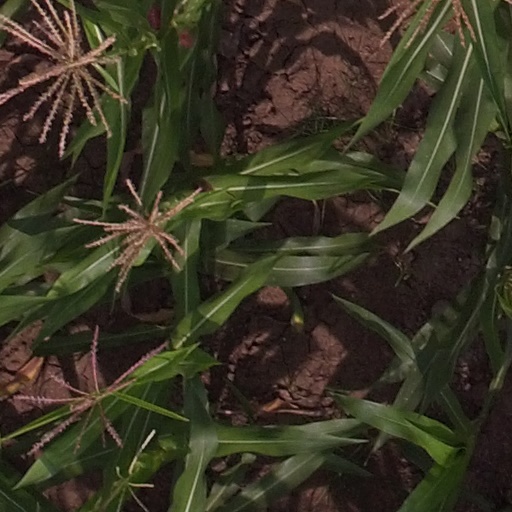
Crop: maize; corn